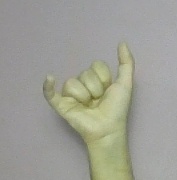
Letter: ya